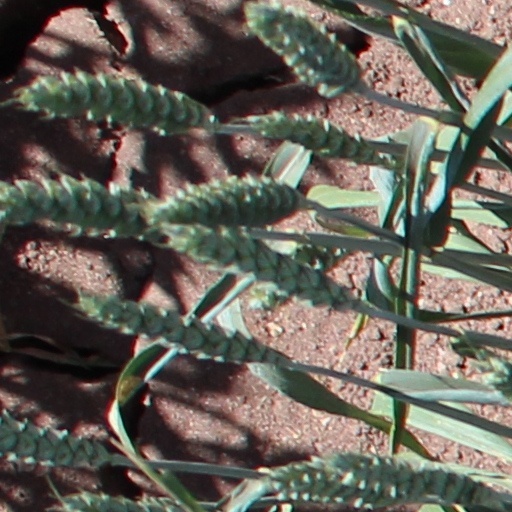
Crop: wheat